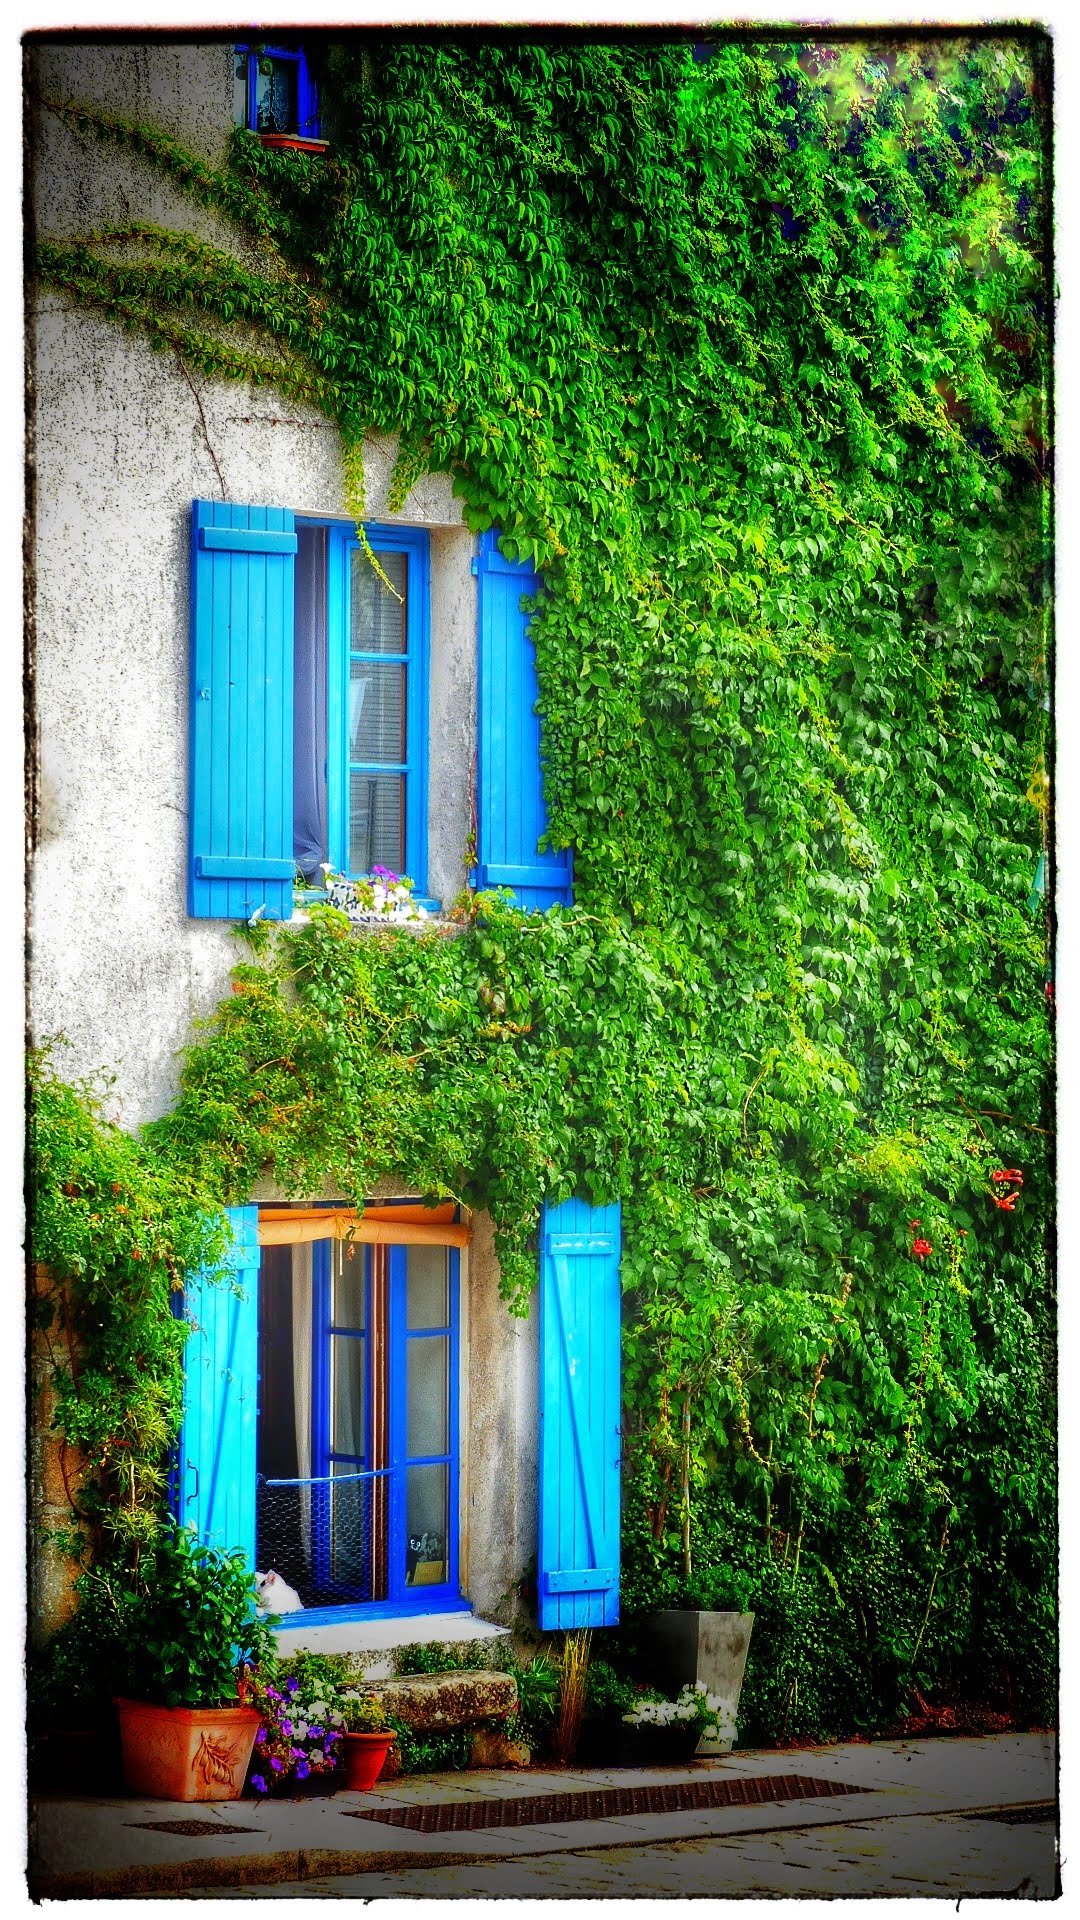
village, france, house, sea, fisherman, city, coastal, green, blue, majorelle blue, vegetation, turquoise, wall, window, property, architecture, azure, building, tree, leaf, facade, door, home, plant, shrub, grass, Colorfulness, Tints and shades, brick